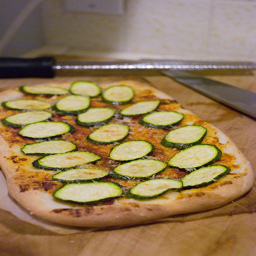
A rectangular pizza with sliced cucumber on it
A zucchini pizza displayed on a cutting board near two knives
Baked cheesy cucumber bread ready to be cut.
The pizza is made with somewhat unusual toppings.
zucchini slices on the top of a cooked pizza